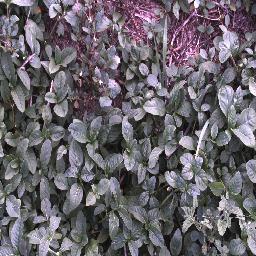
Label: negative